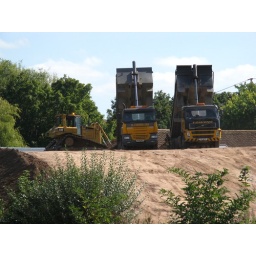
Earthworks for new Taunton bridge over the river Tone. The Taunton Third Way (TTW)